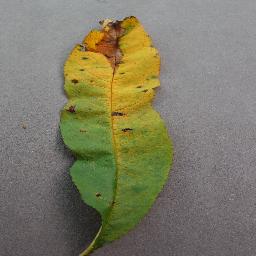
Label: Peach___Bacterial_spot